Delhi in a Day

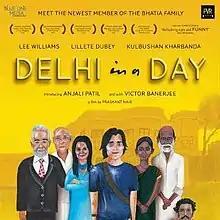
Poster

Delhi in a Day is a 2011 Hindi independent film directed by Prashant Nair. The film was released on 24 August 2012 in cinemas. As per director Prashant Nair his film uses flashes of comedy to shine a light on the uncomfortable realities of contemporary life in a country that has been transformed in many ways by two decades of economic growth. The film features Victor Banerjee, Vidya Bhushan, Lillete Dubey, Kulbhushan Kharbanda, Arun Mallick Kumar, Anjali Patil, Lee Williams, Gourav soni and Dinesh Yadav.